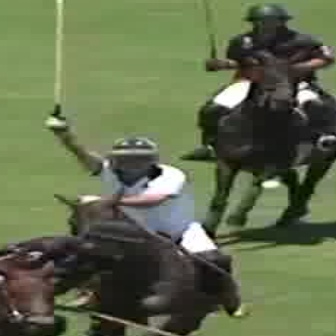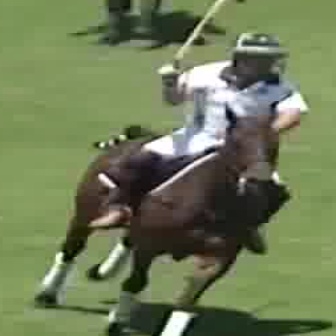
  Please identify the target specified by the bounding box [42,113,247,317] in the first image and locate it in the second image. Return the coordinates in [x_min,y_min,x_max,y_max] format.
Answer: [82,30,306,253]